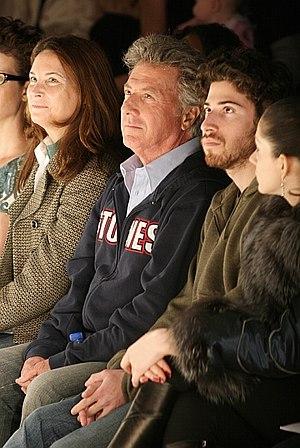
Jake Hoffman est un acteur américain né le 20 mars 1981 dans le comté de Los Angeles en Californie aux États-Unis. Il est le fils de l'acteur Dustin Hoffman.